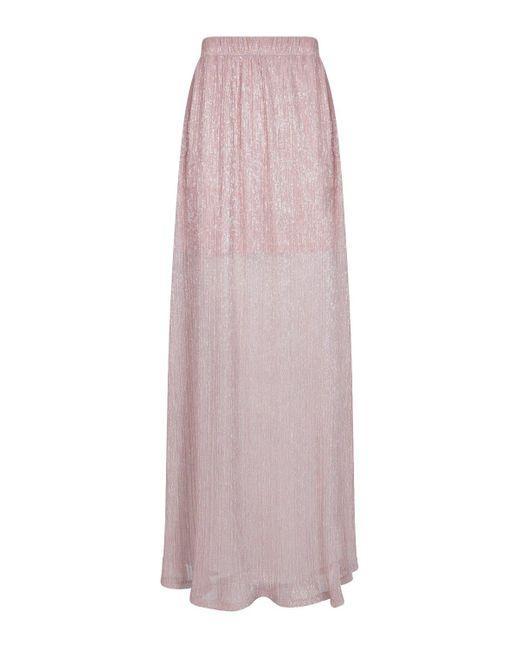
Rosa glitzernder elastischer Lycra-Taillenrock in voller Länge